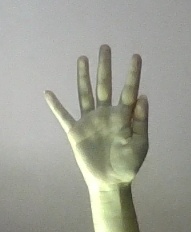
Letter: sheen